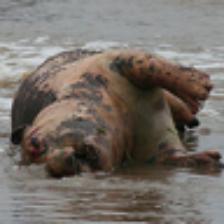
Label: NonHuman